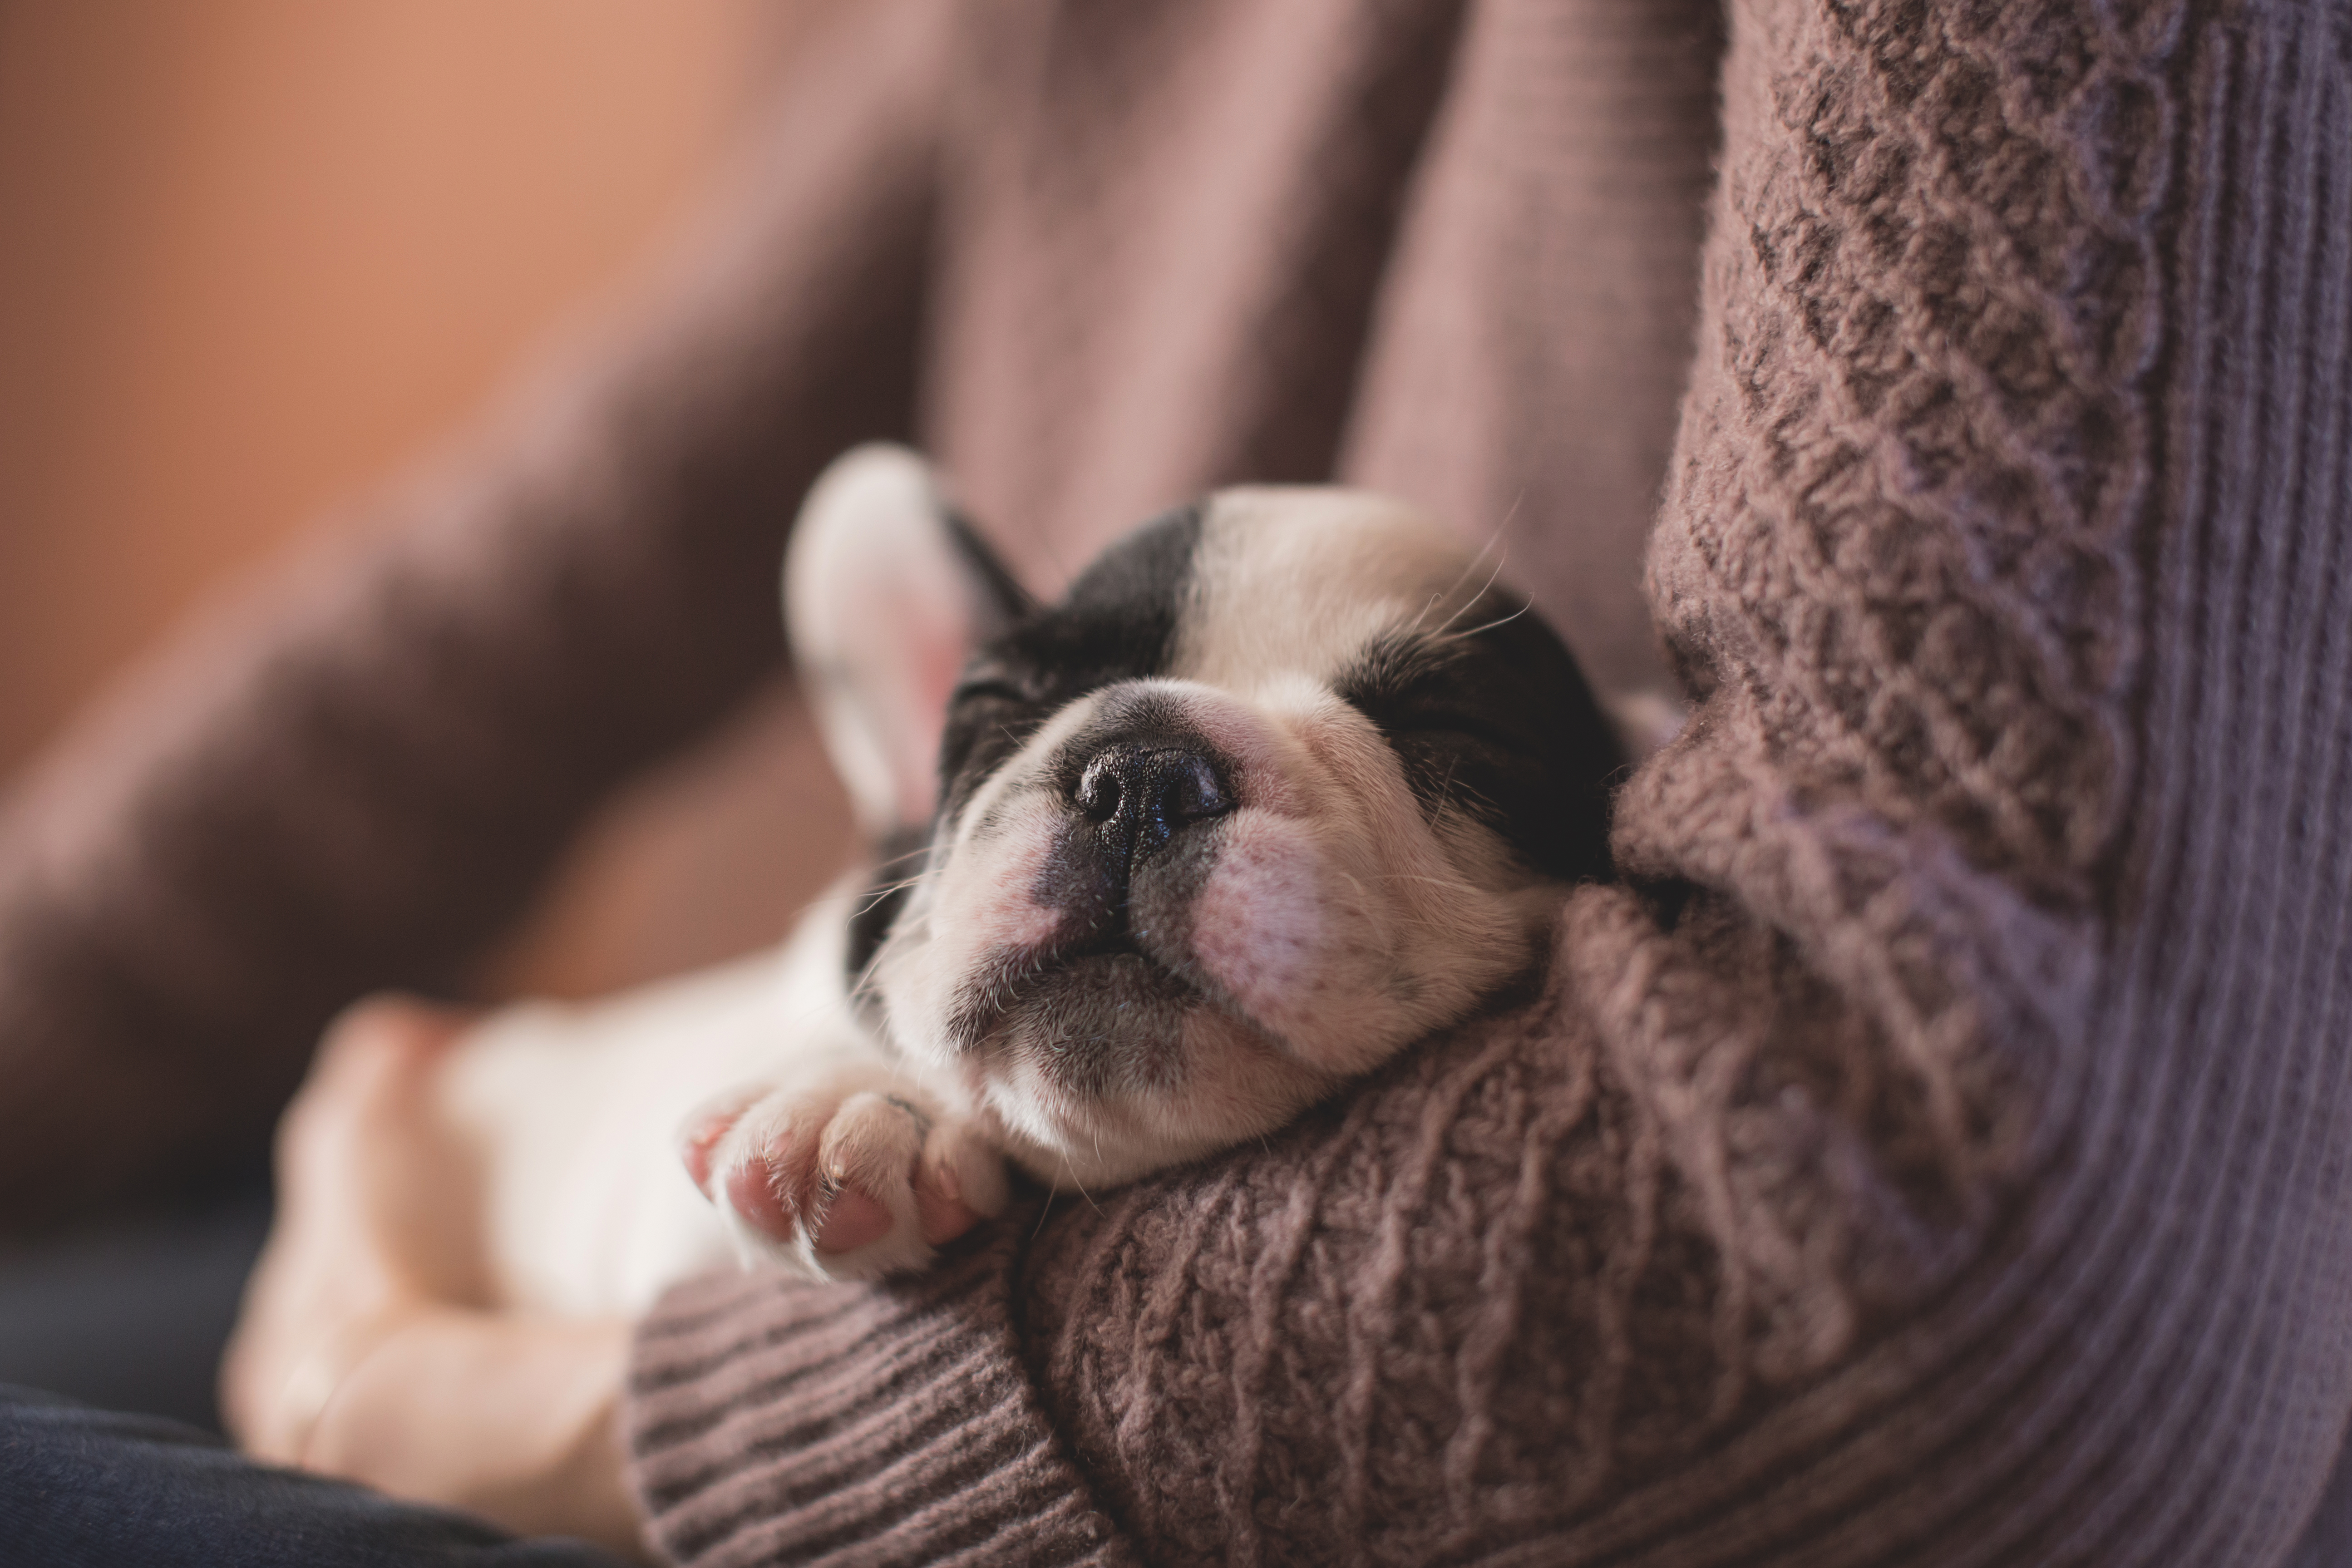
puppy, dog, animal, cute, canine, pet, mammal, bulldog, sleep, vertebrate, adorable, french bulldog, boston terrier, dog like mammal